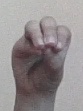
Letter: ha